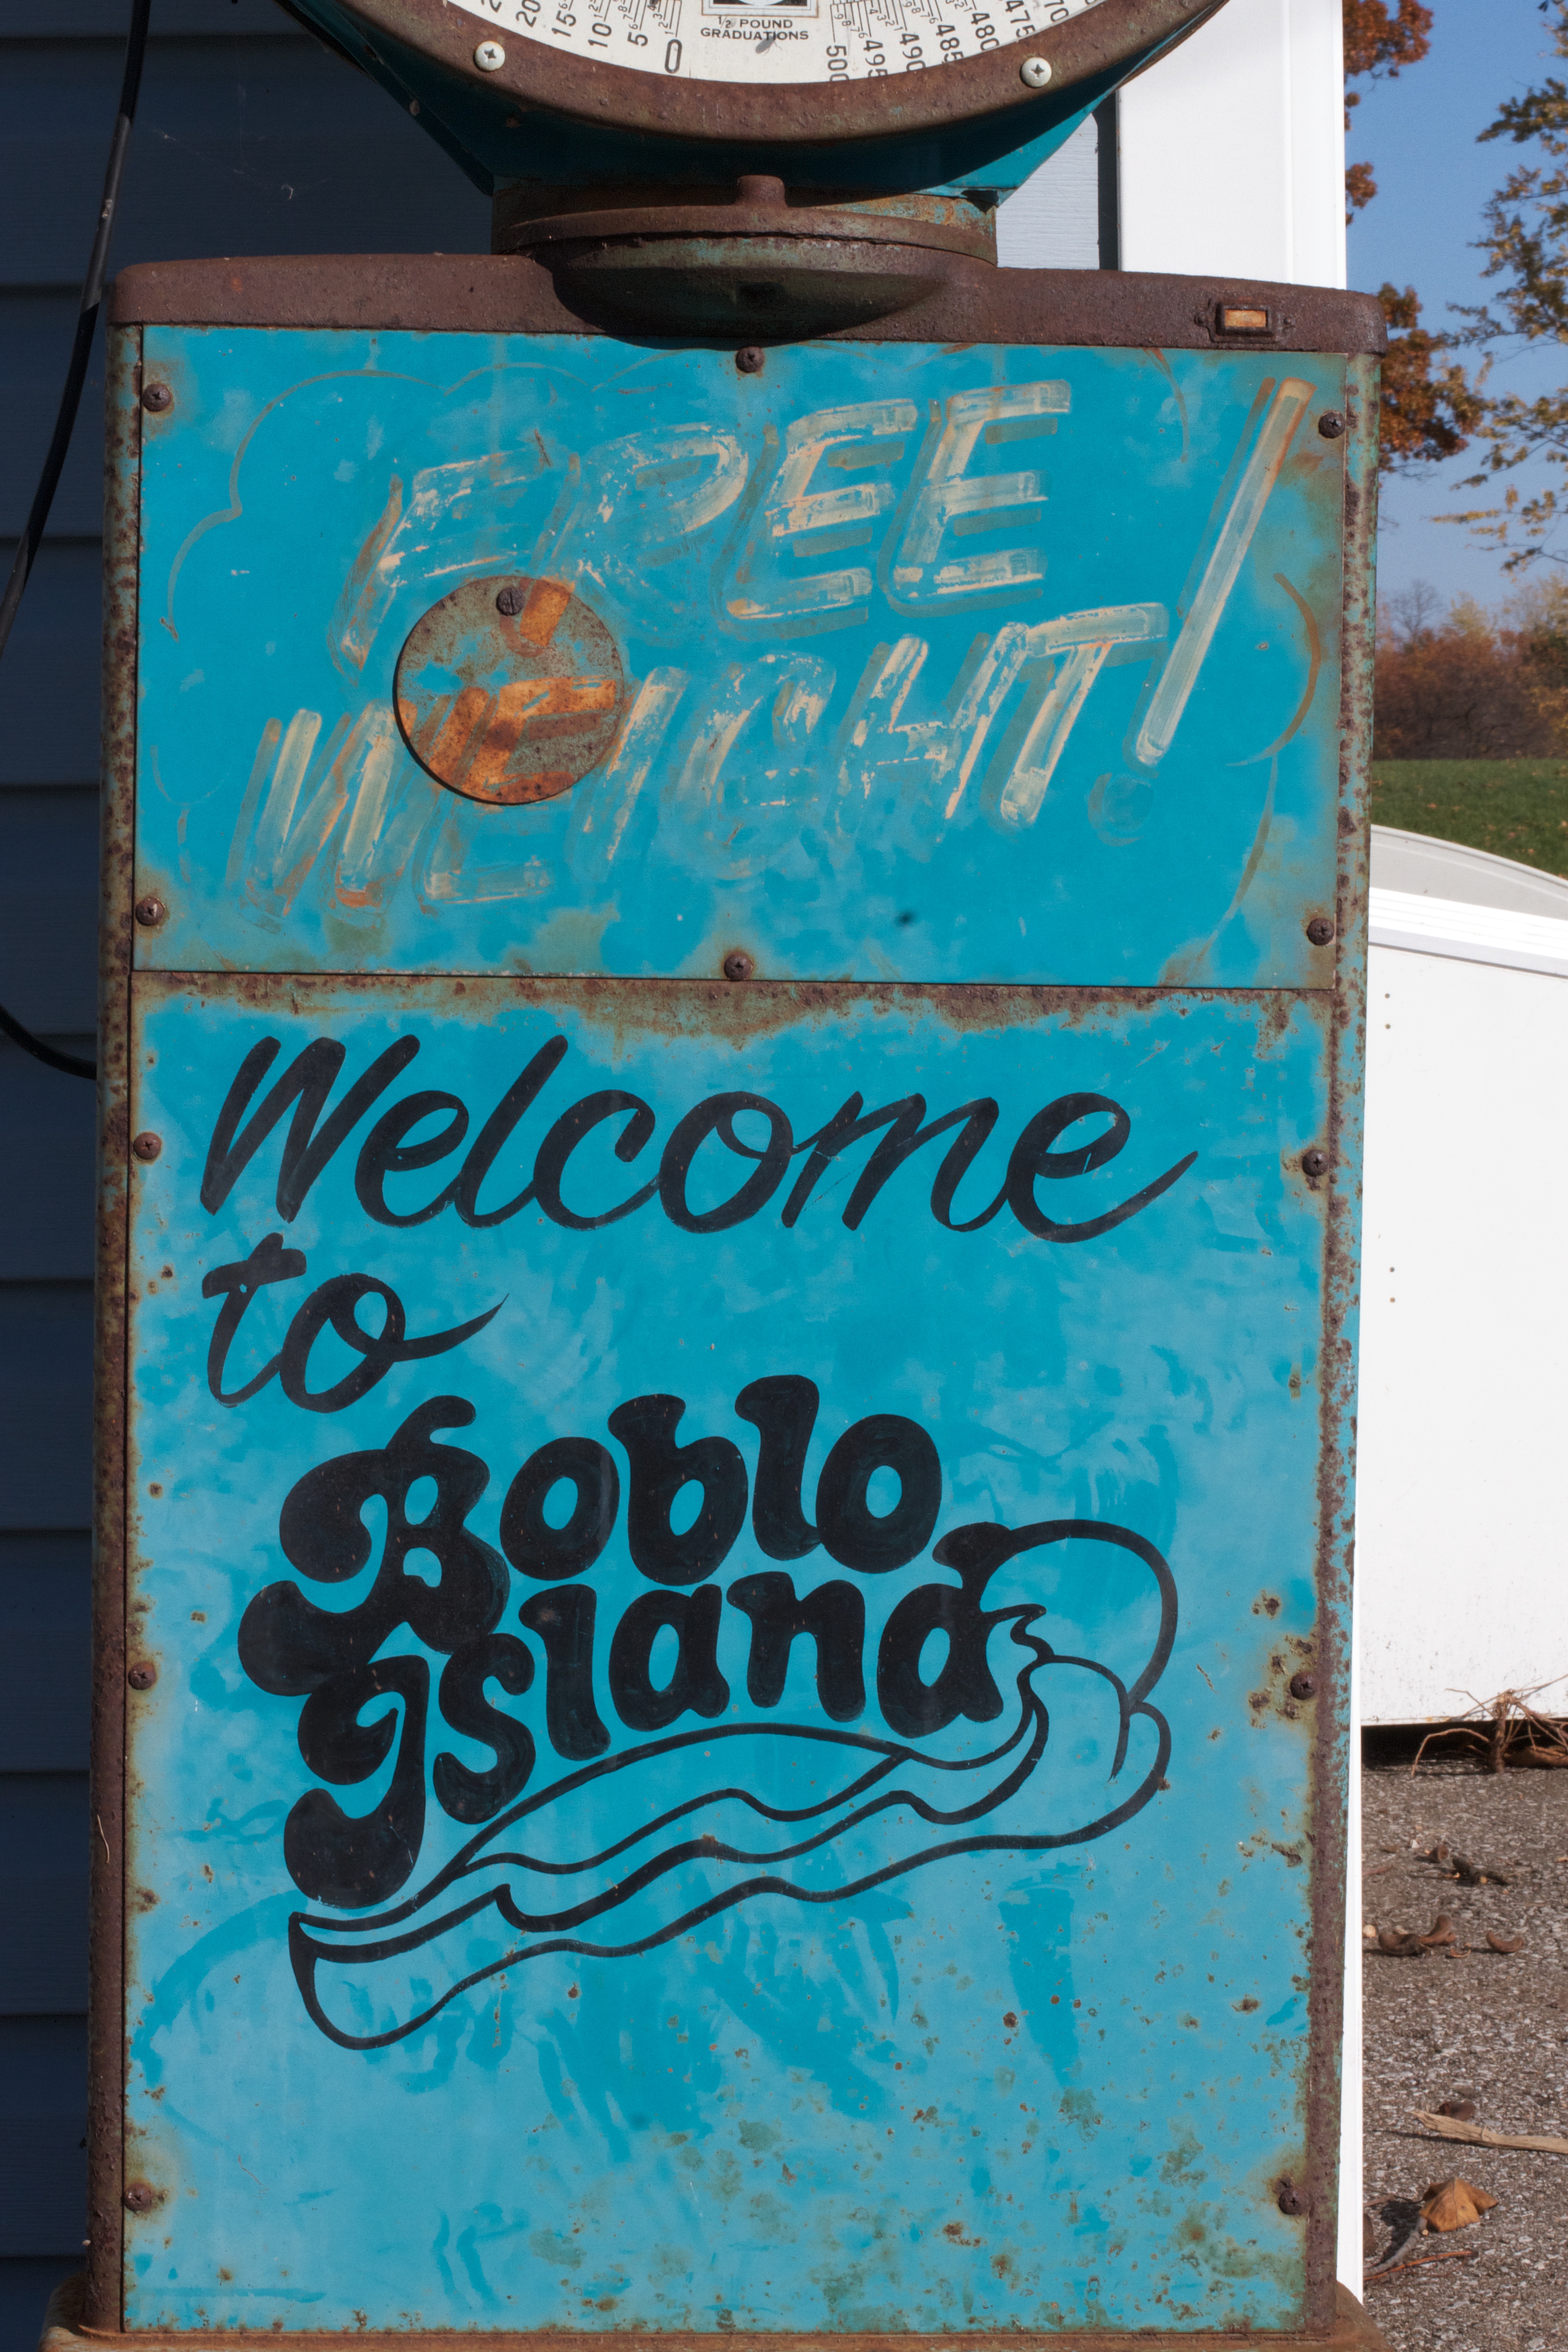
advertising, sign, banner, blue, graffiti, signage, art, poster